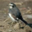
Label: bird